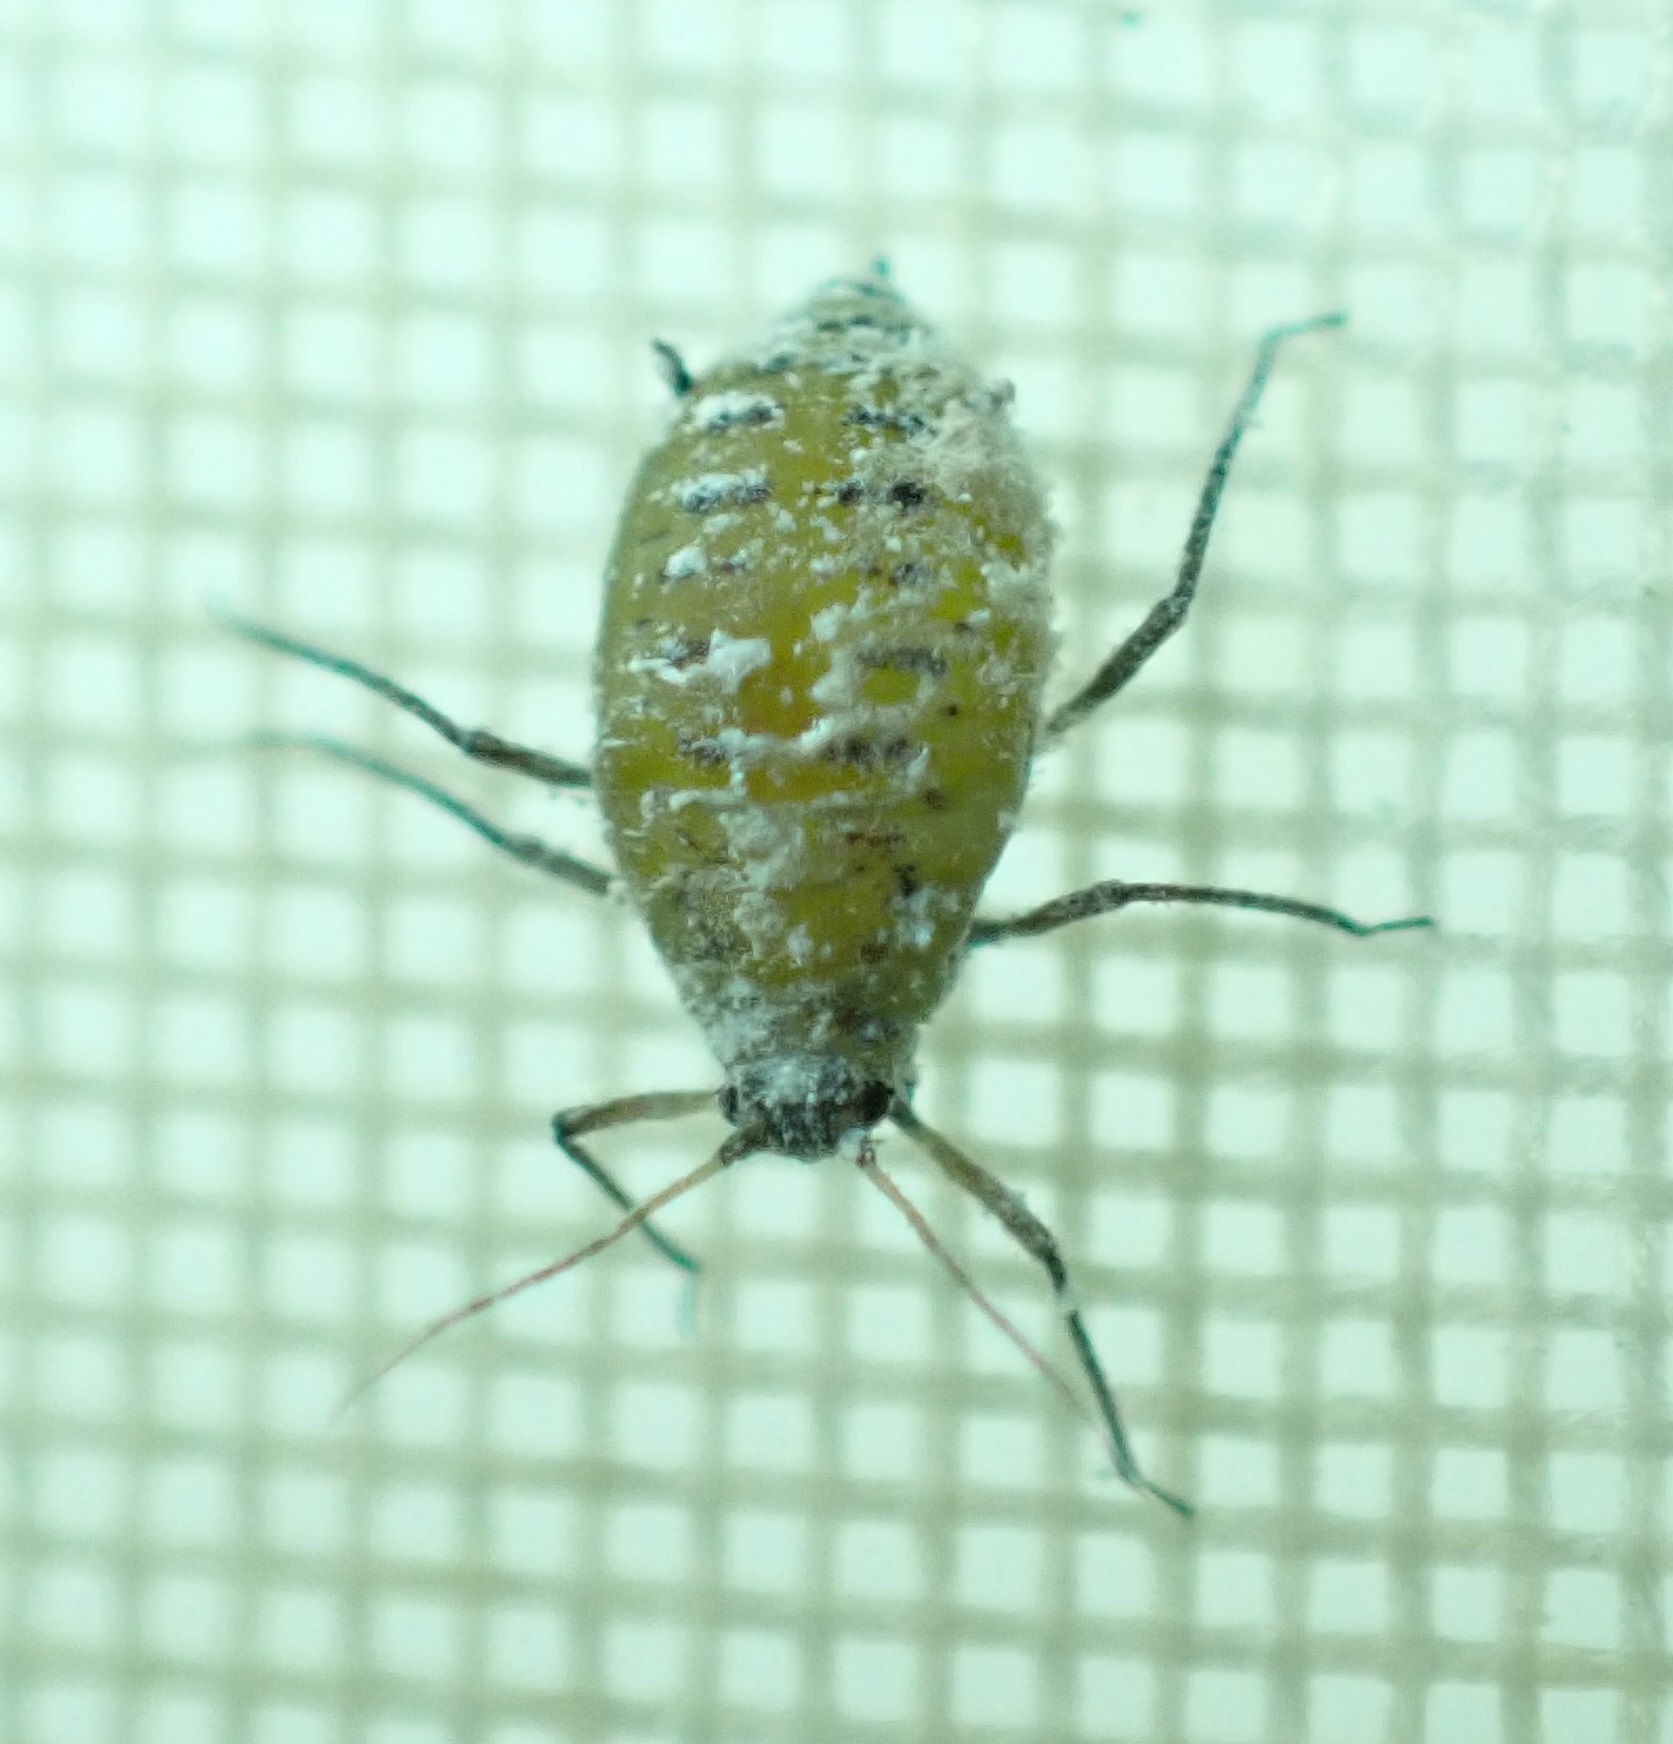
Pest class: cabbage_aphid